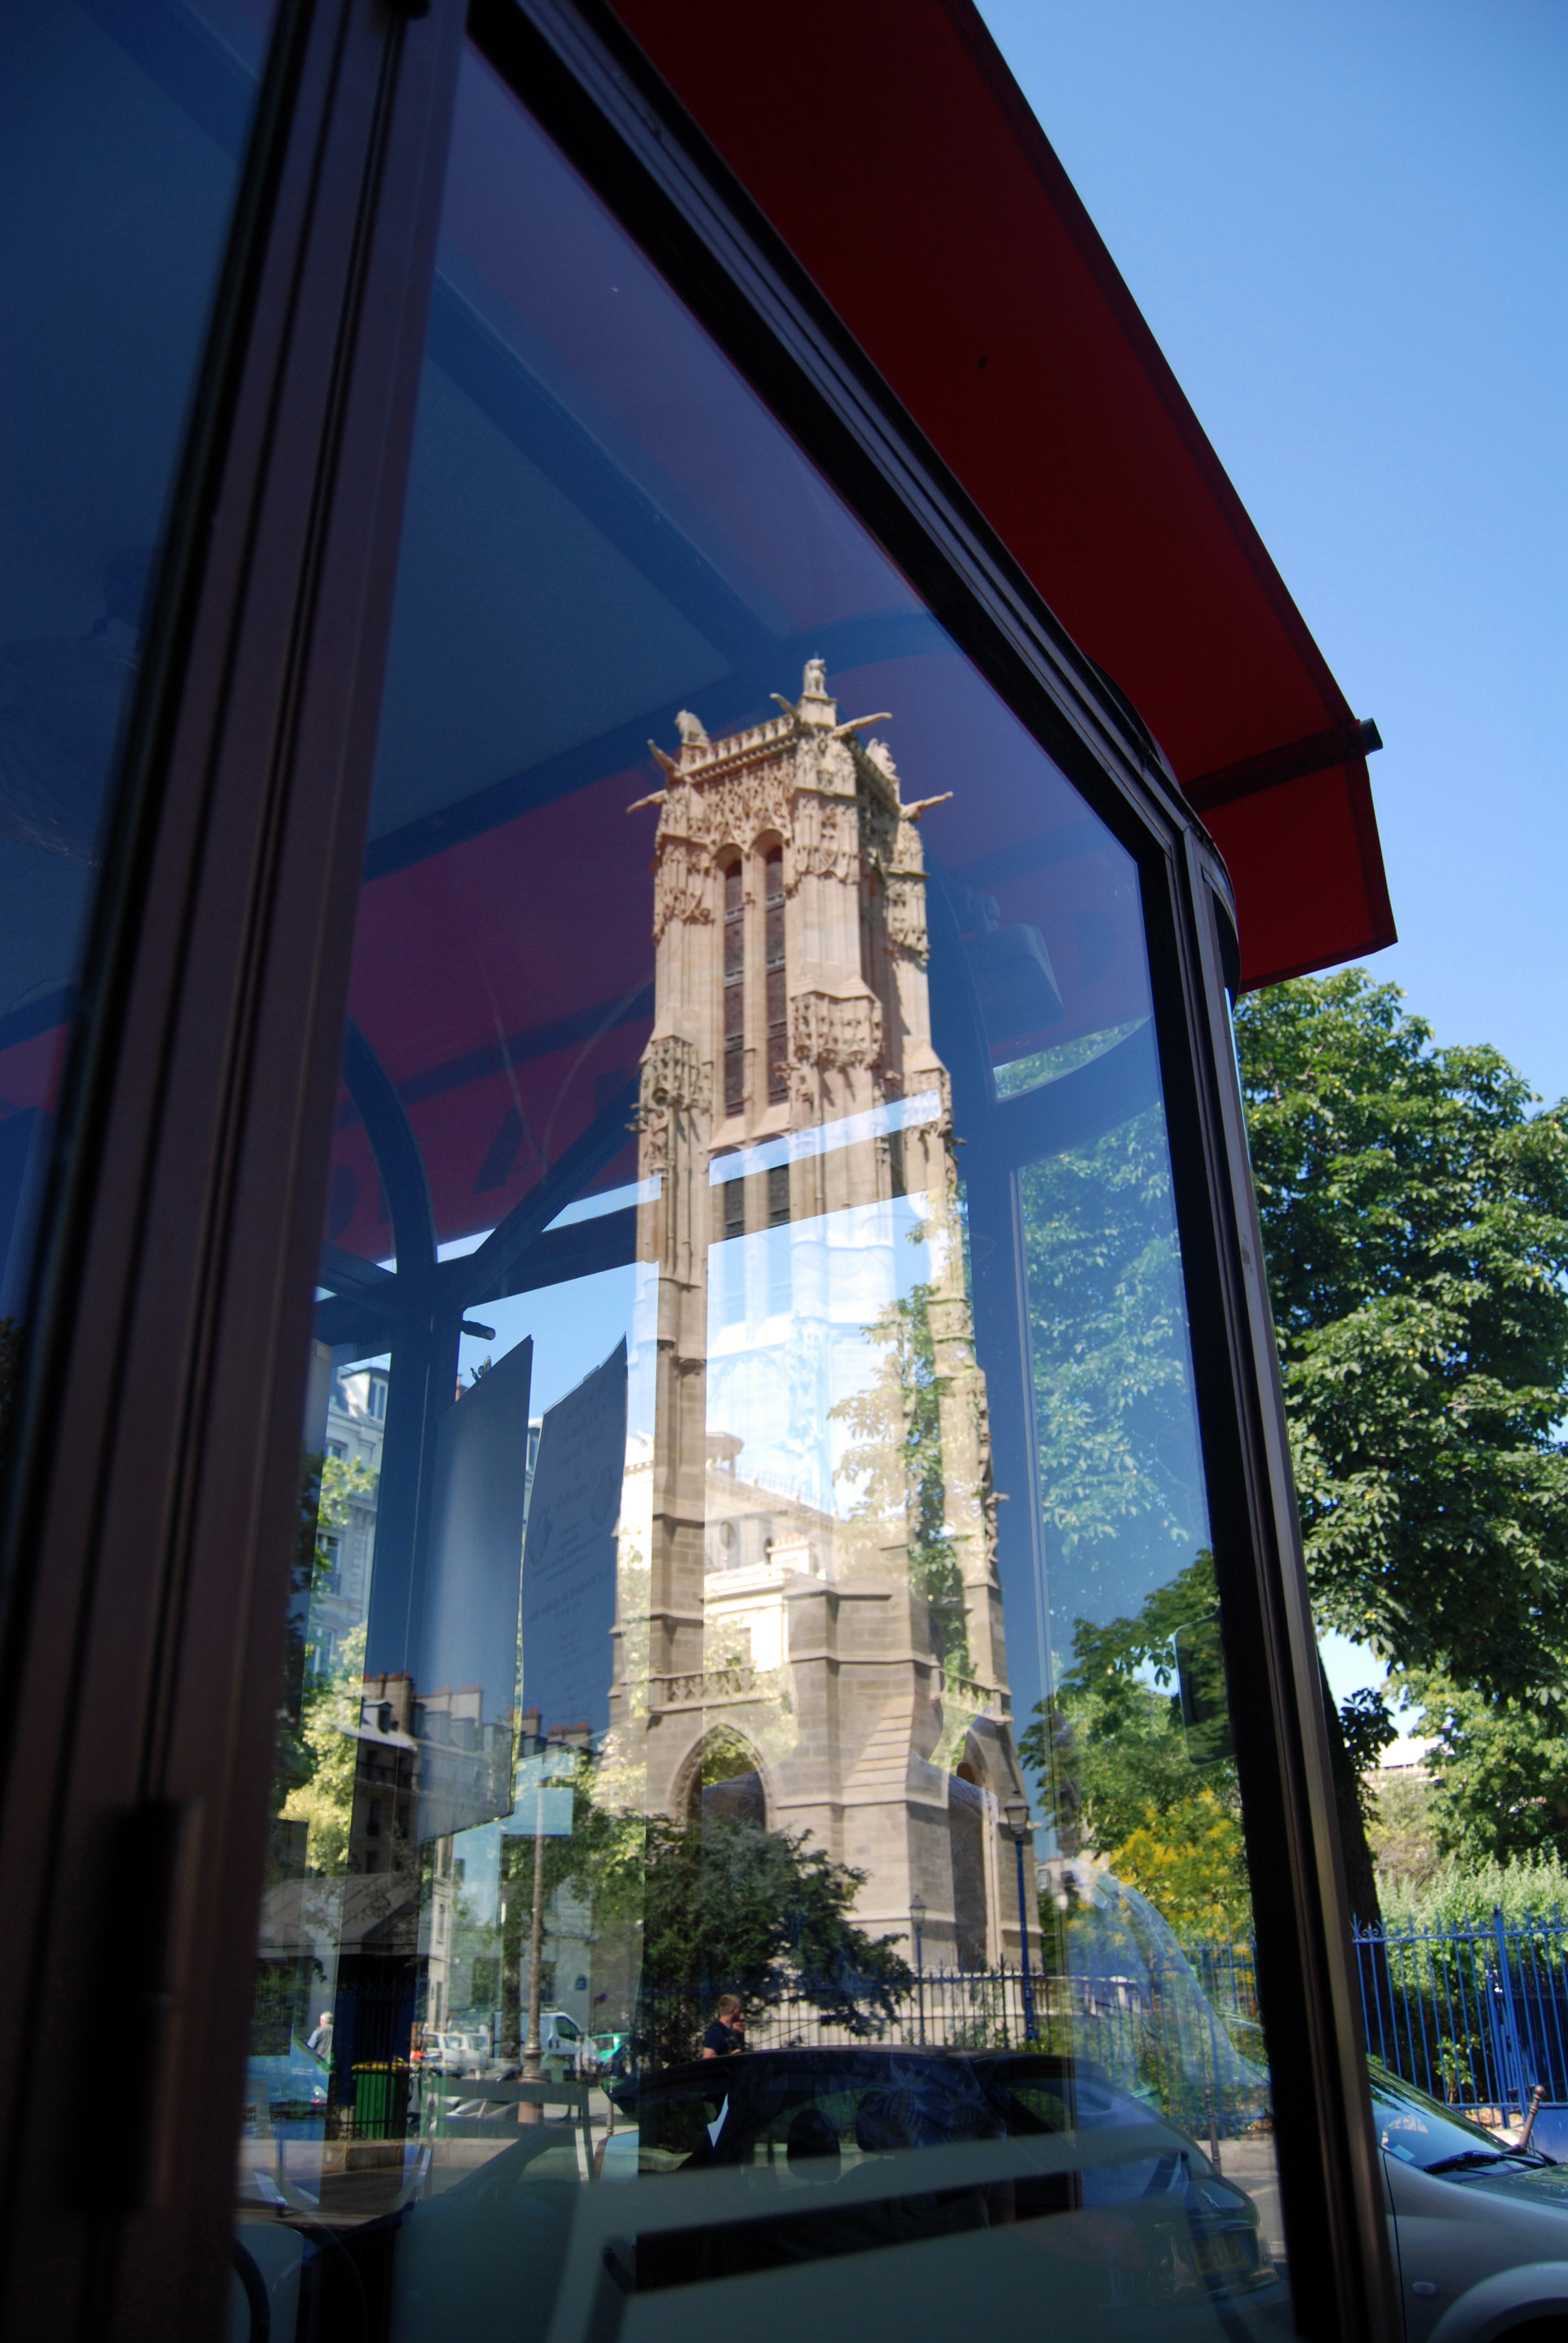
outdoor, architecture, street, window, city, paris, skyscraper, downtown, france, europe, tower, landmark, facade, blue, creativecommons, mirror, stock, reflections, ccby, 2d, carloszgz, original, cmstoolsphotoring, freeculturalworks, openlicense, freepictures, rue, calle, miroir, espejo, reflejo, reflejos, reflet, reflets, glace, arquitectura, francia, europa, notags, urban area